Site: brandenburg
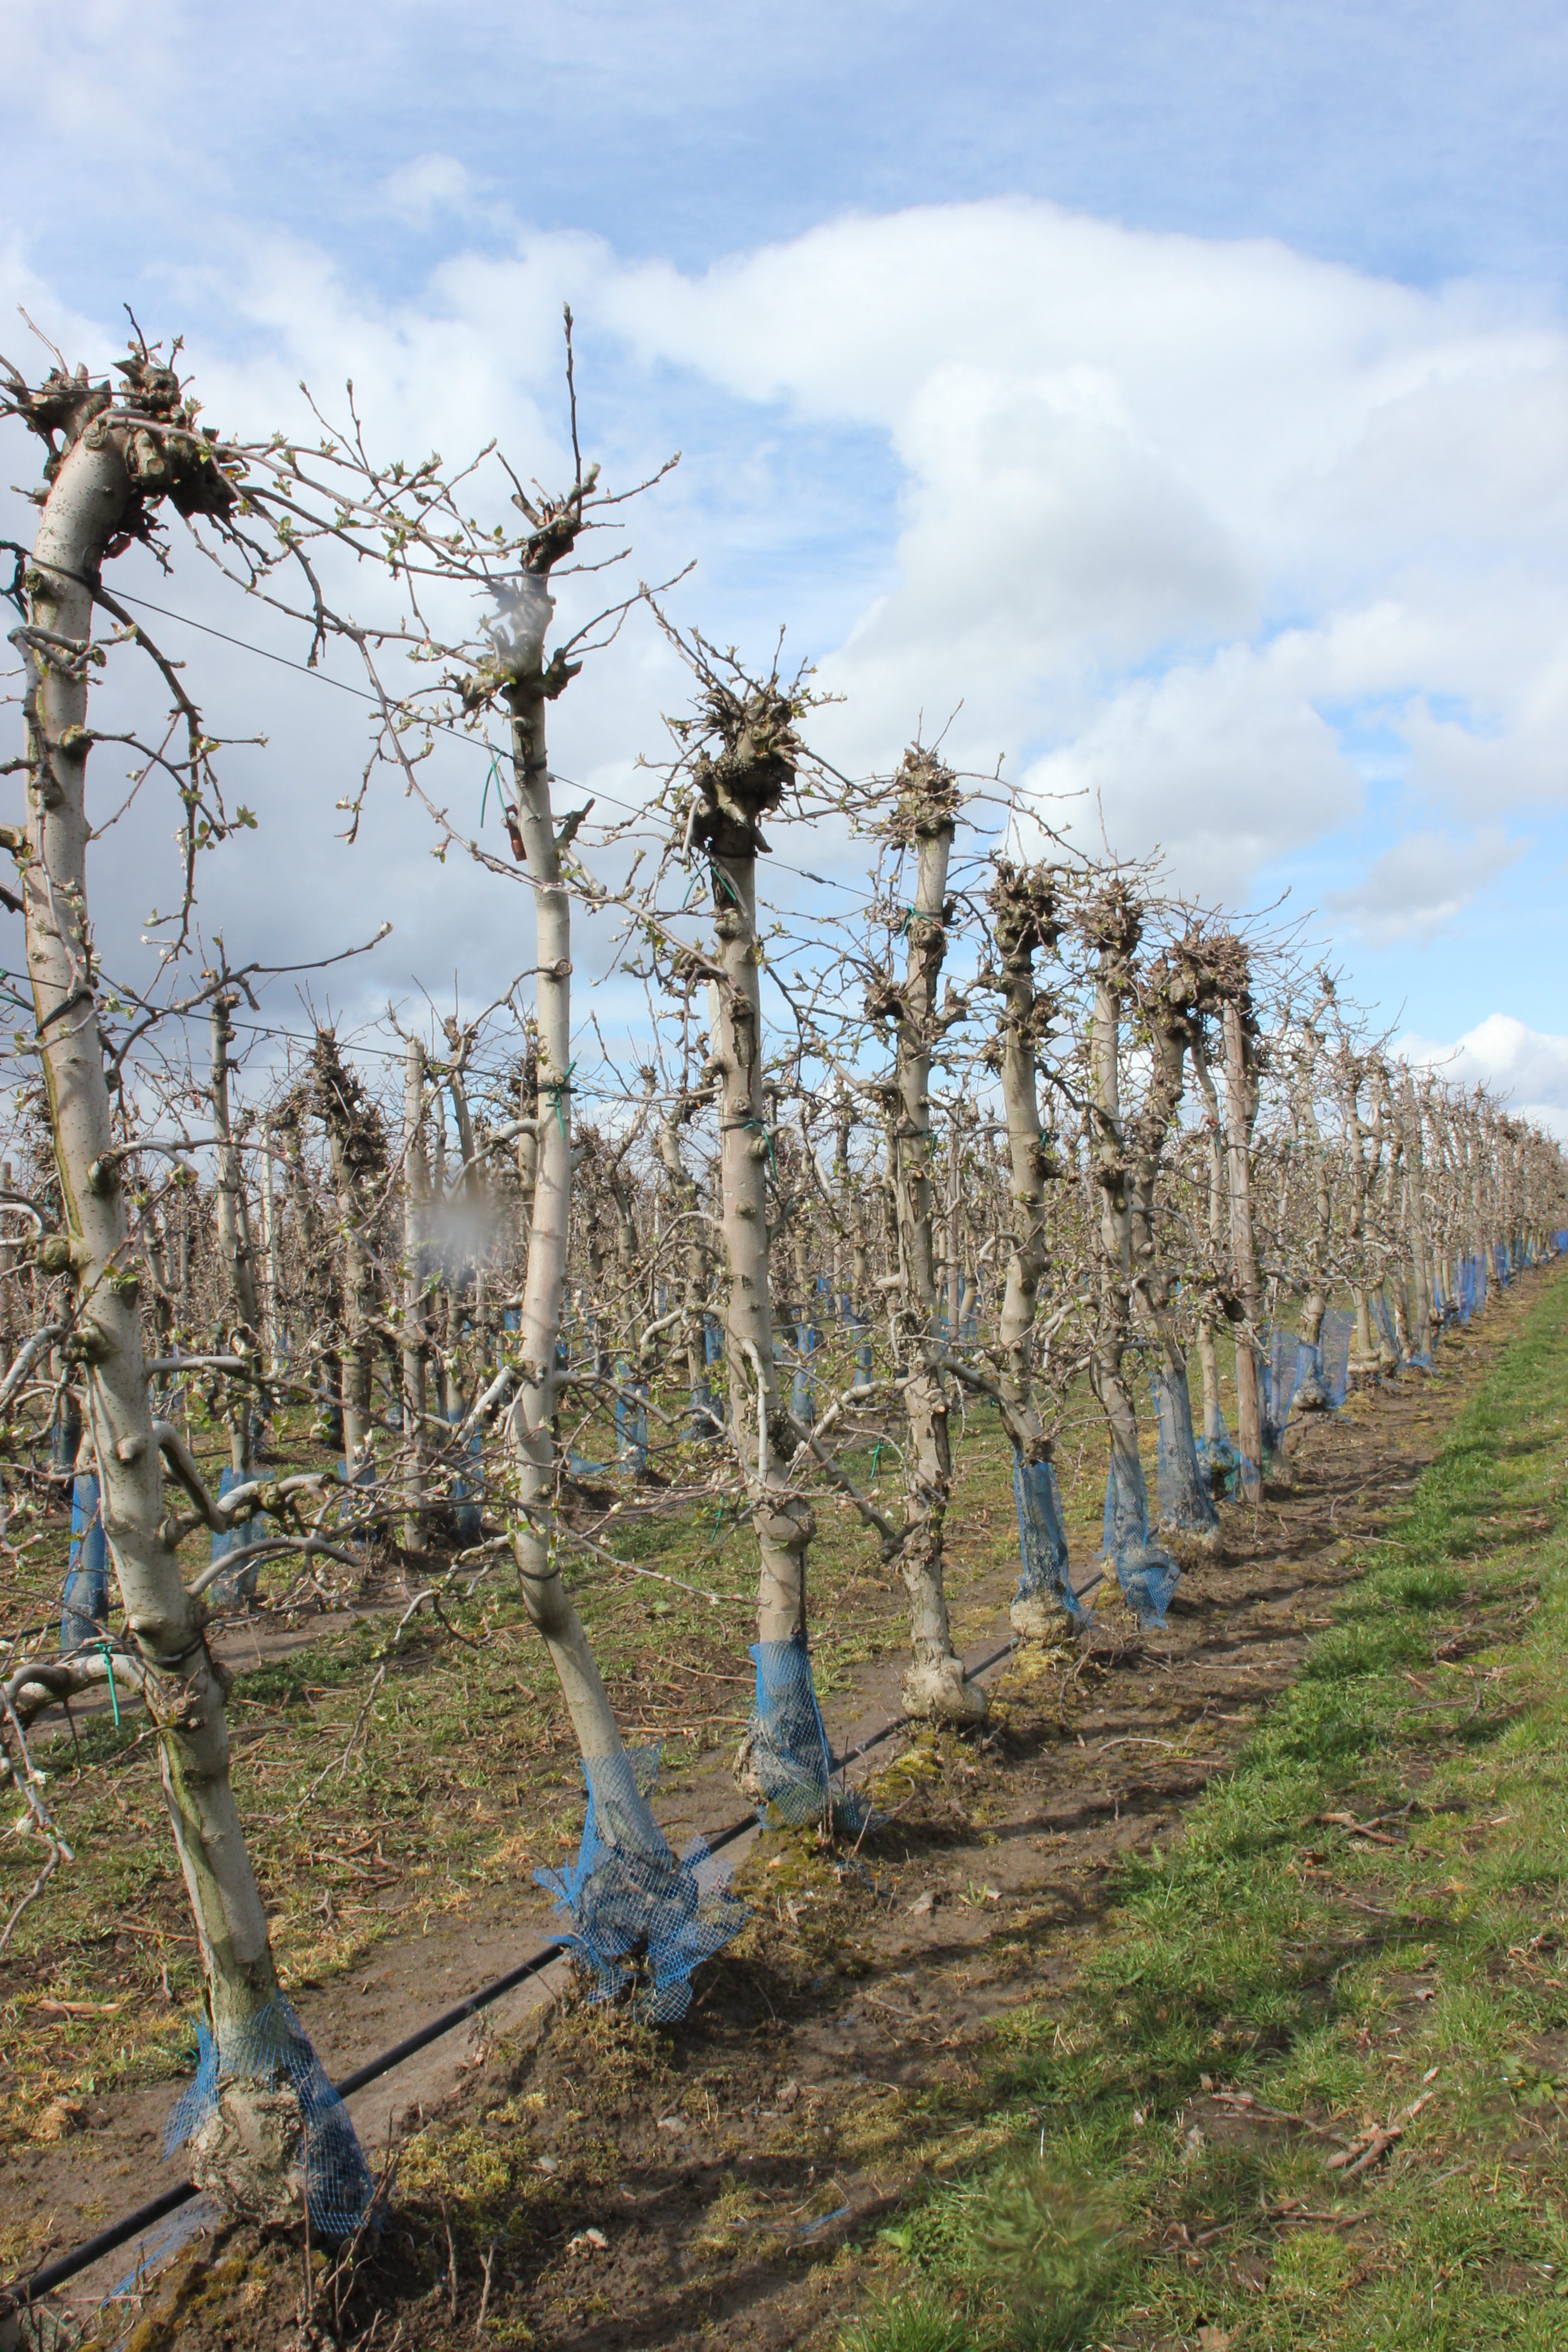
Growth stage (BBCH 55): Inflorescence emergence